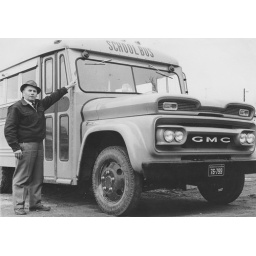
My Grandpa was a bus driver, and I think this photo appeared in the local paper at some point.